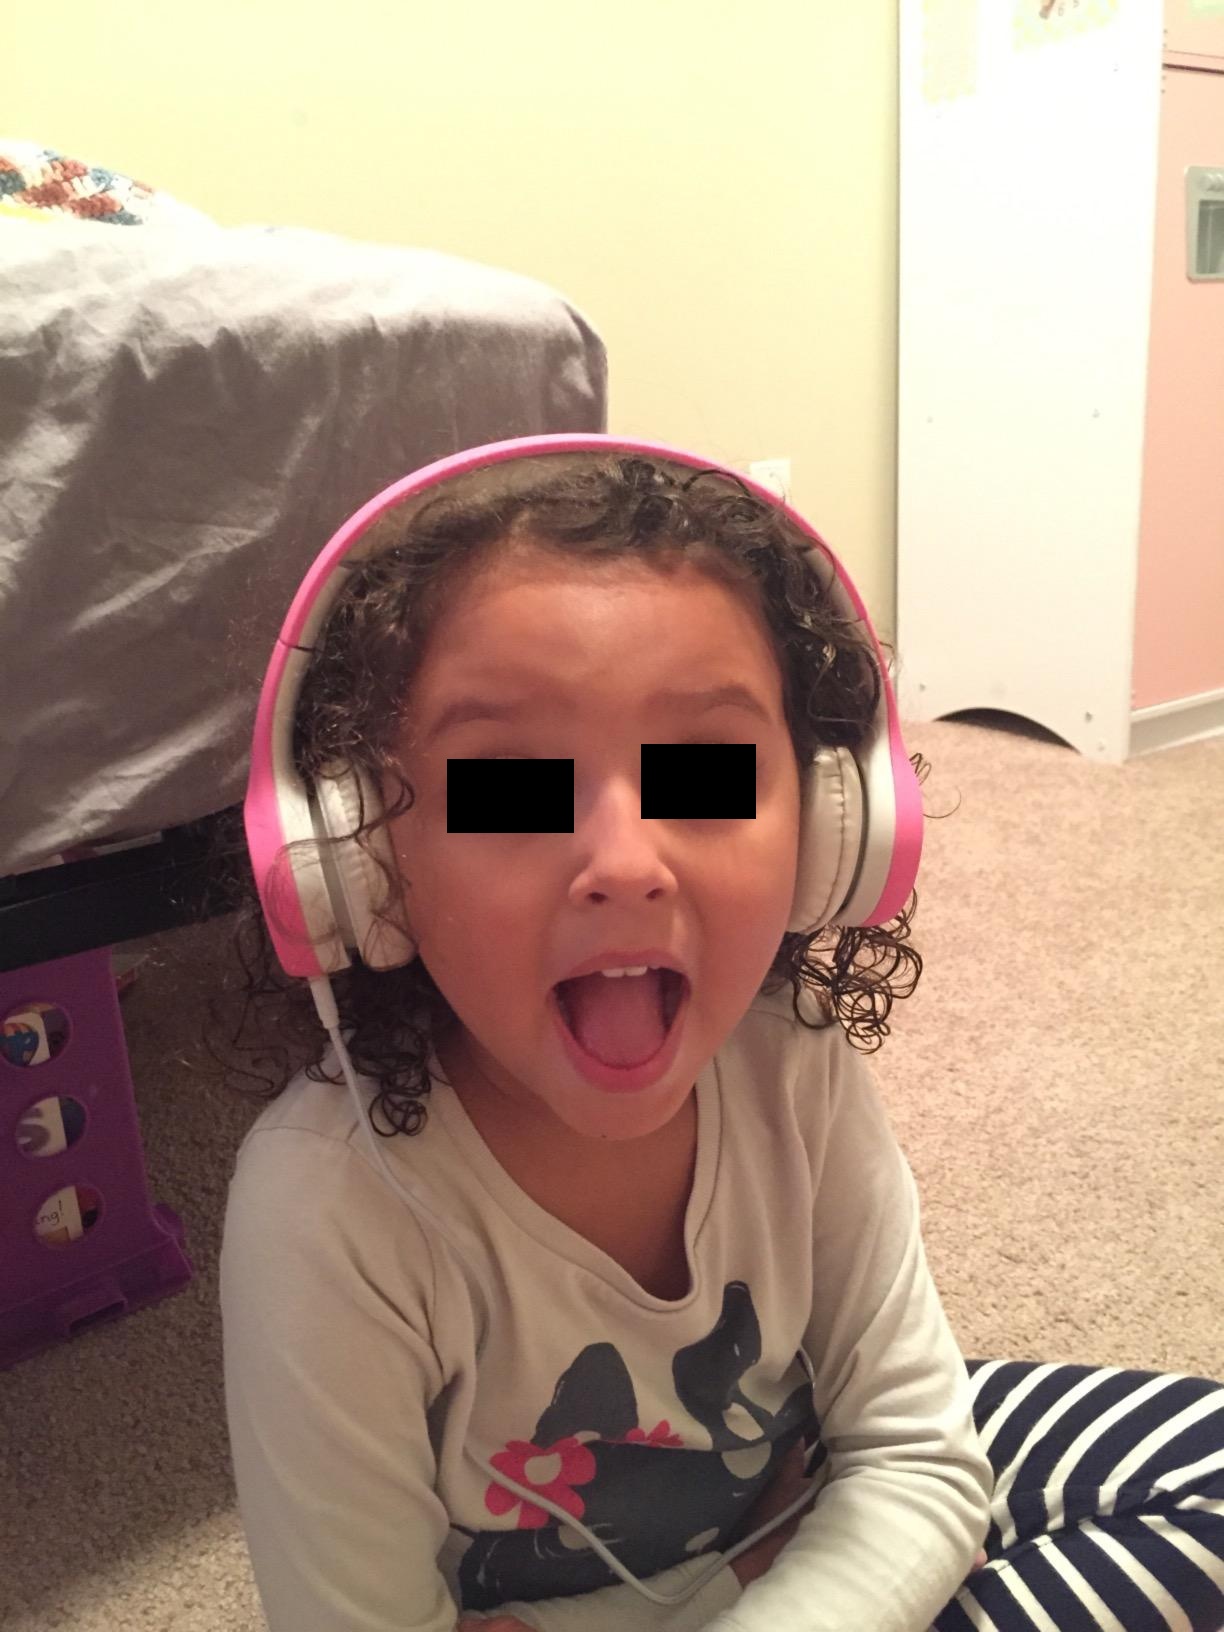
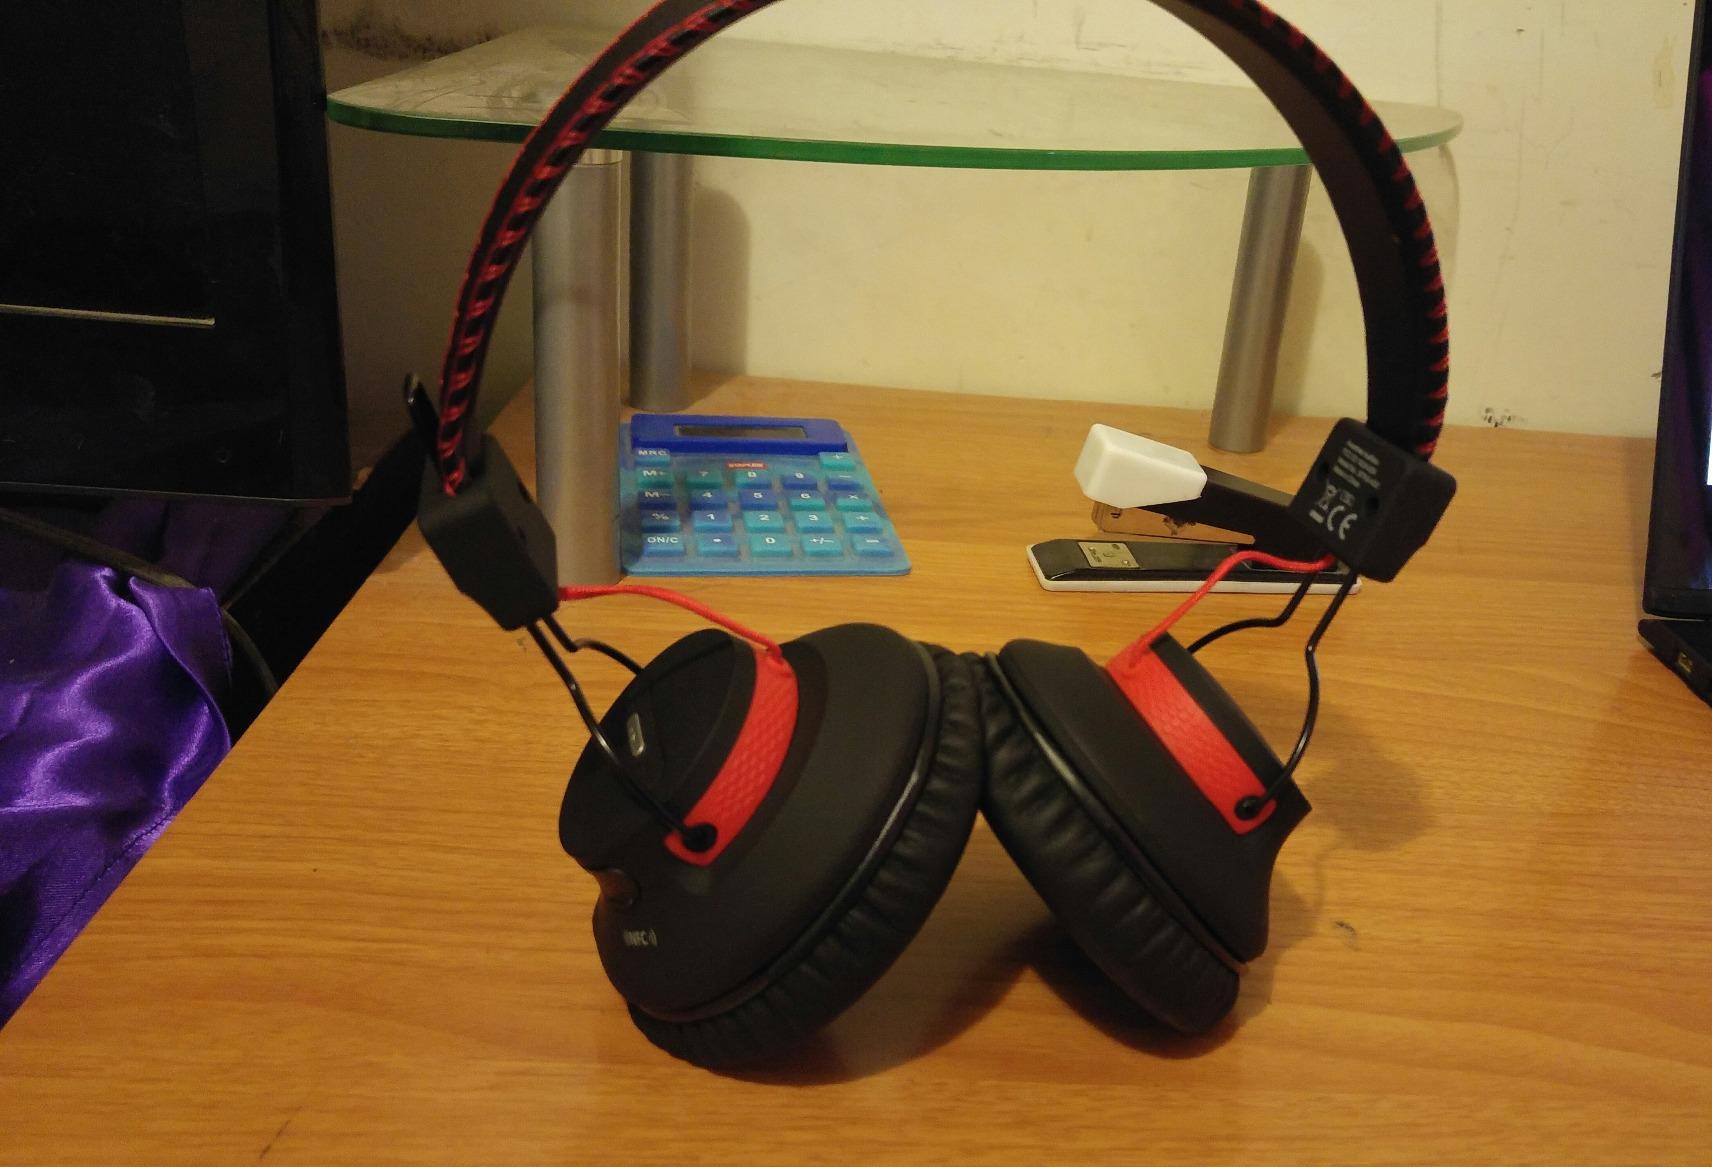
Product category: headphones
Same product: no